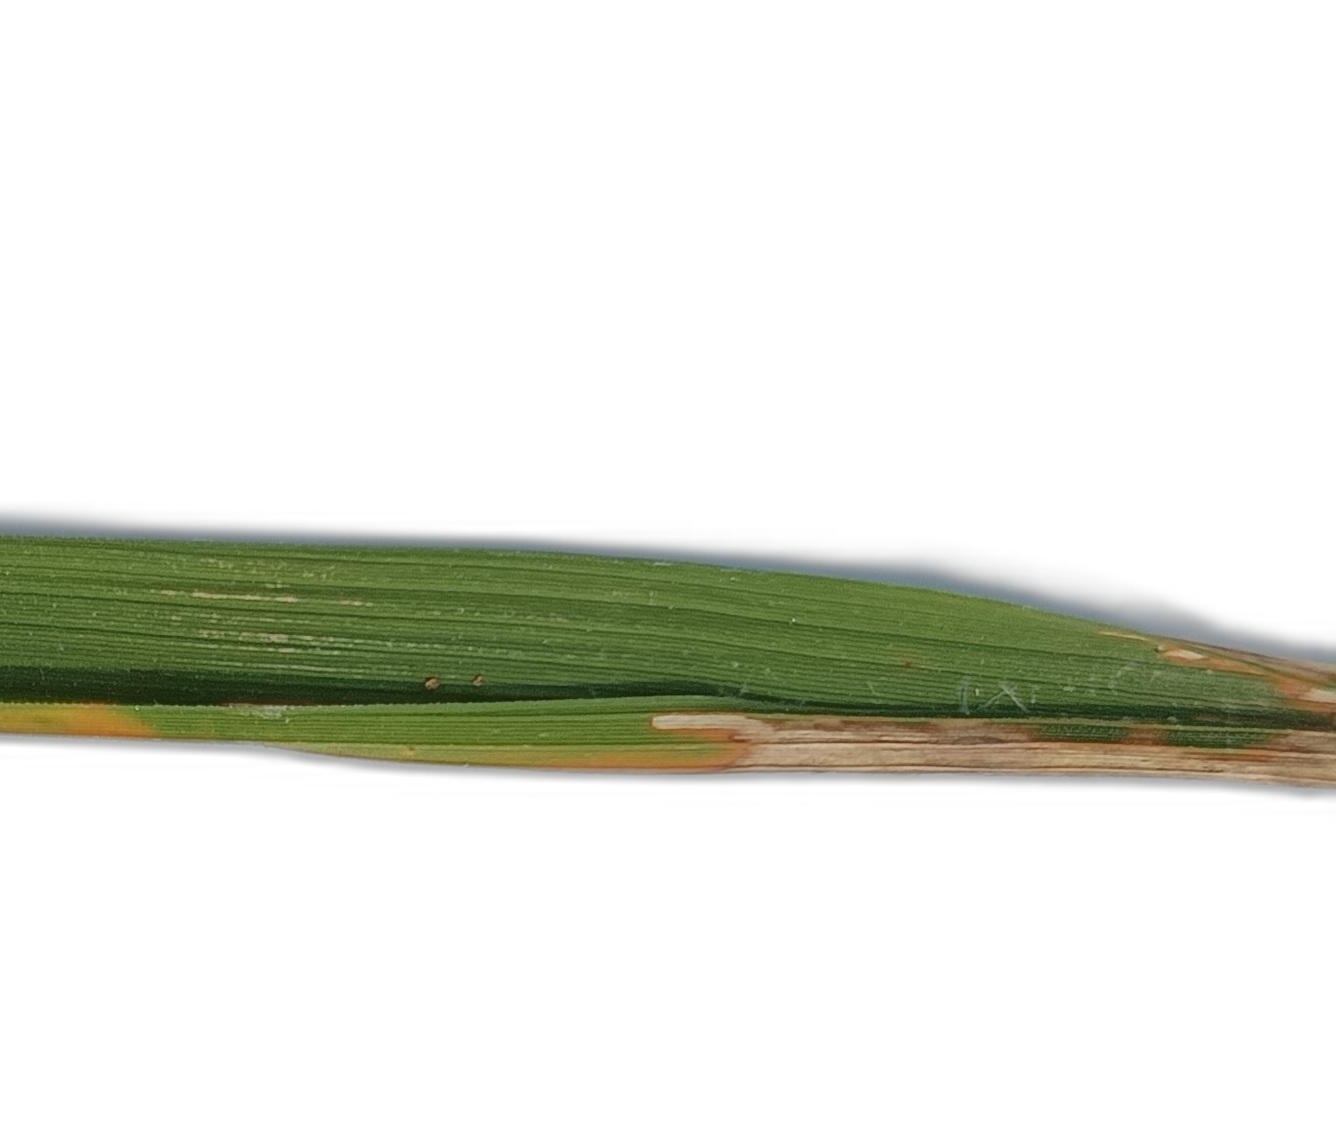
Label: Leaf Scald